Lost in the Stratosphere

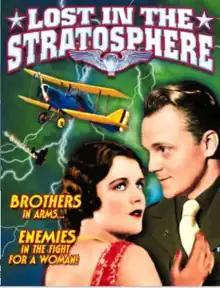
Film poster

Lost in the Stratosphere is a 1934 American aviation drama film directed by Melville W. Brown and starring William Cagney, Edward J. Nugent, and June Collyer. In one of his few roles in front of the cameras, Cagney was the lookalike younger brother of James Cagney.